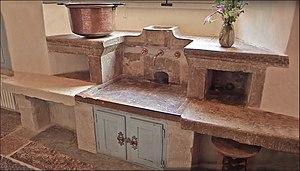
La plomberie est un métier très ancien, dont l'origine remonte à la construction des pyramides en Égypte antique ; attesté par des tuyaux en cuivre vieux de 4 500 ans, c'est un métier qui n'a cessé de s'améliorer et de se développer au cours des siècles et des générations de plombiers qui l'on servi.